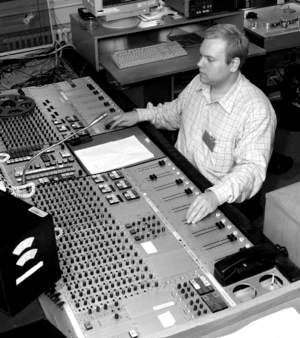
Lydtekniker
En lydtekniker fra DR i arbejde
En lydtekniker arbejder med den tekniske side af lydformidling, for eksempel i forbindelse med radio, TV, film, pladeindspilning, koncert, teater og andre kunstudtryk. Lydteknikeren bliver ofte overset, men med sit værktøj og sin kundskab om udstyr, instrumenter og akustik, er han eller hun ofte i afgørende grad med til at forme kunstnernes udtryksform. Blandt de værktøjer som en lydtekniker anvender kan nævnes mixerpult, digitale og analoge effekter, equalizer og mikrofoner. Lydteknikeren er ofte den som ingen tænker på, hvis han gør et godt job, men den som får stor opmærksomhed når teknikken svigter eller han laver en fejl. Nogle gange kan overgangen mellem lydtekniker og musikproducer være uklar. Popgruppen ABBAs lydtekniker, Michael B. Tretow regnes for eksempel ofte for at være på niveau med berømte pladeproducenter.